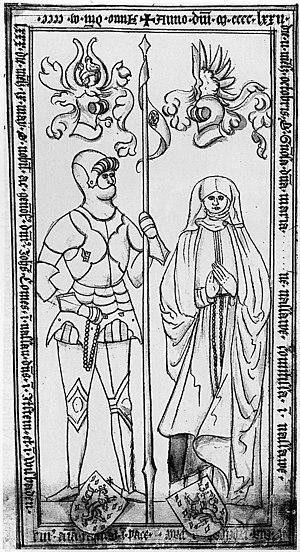
Jean de Nassau, né en 1419, décédé en 1480.